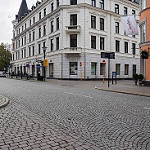
Label: street